Toto Cutugno

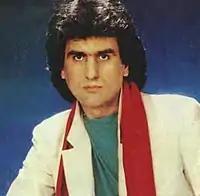
Cutugno in 1976

Salvatore "Toto" Cutugno (7 July 1943 – 22 August 2023) was an Italian pop singer-songwriter, musician, and television presenter. He was best known for his worldwide hit song, "", released on his 1983 album of the same title. Cutugno also won the Eurovision Song Contest 1990 held in Zagreb, SFR Yugoslavia, with the song "", for which he wrote both the lyrics and music. He has been described as "one of the most popular singers in Italy and a symbol of Italian melody abroad", as well as "one of the most popular Italian performers on a global scale" and "one of the most successful Italian songwriters of all time", selling over 100 million records worldwide.